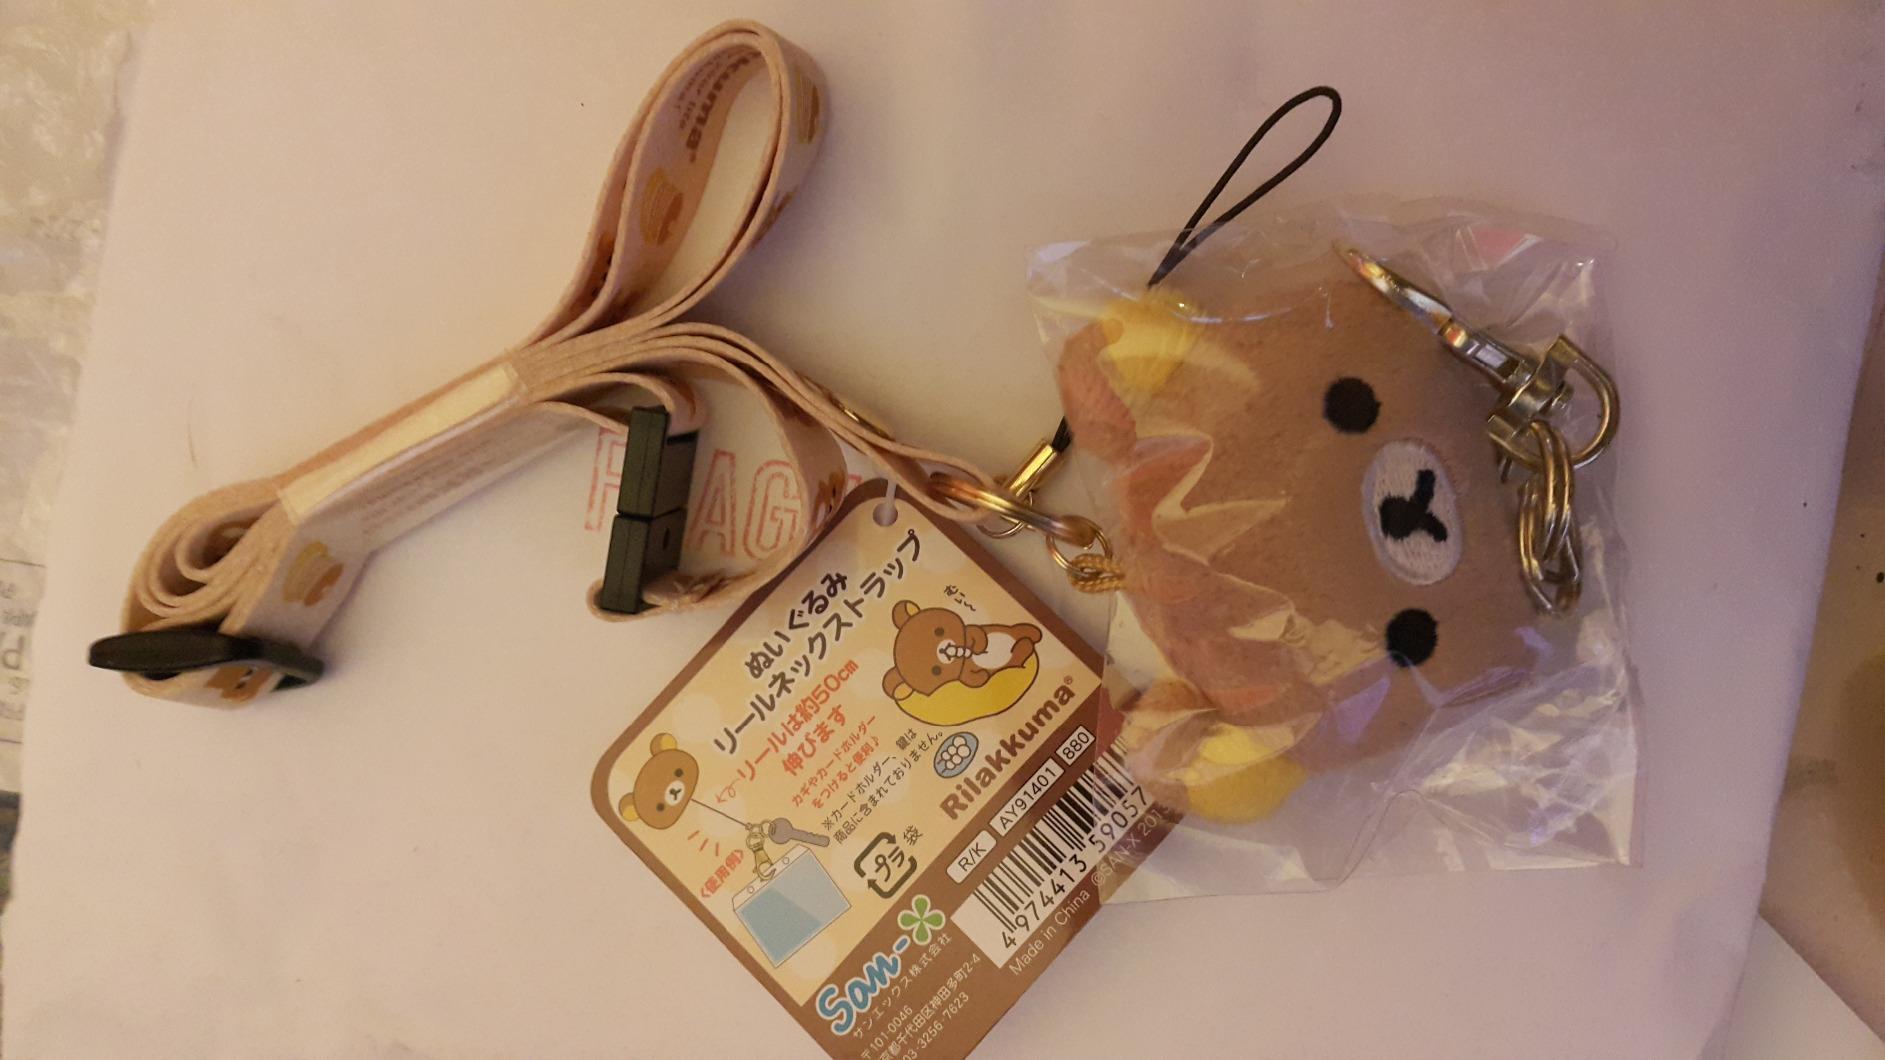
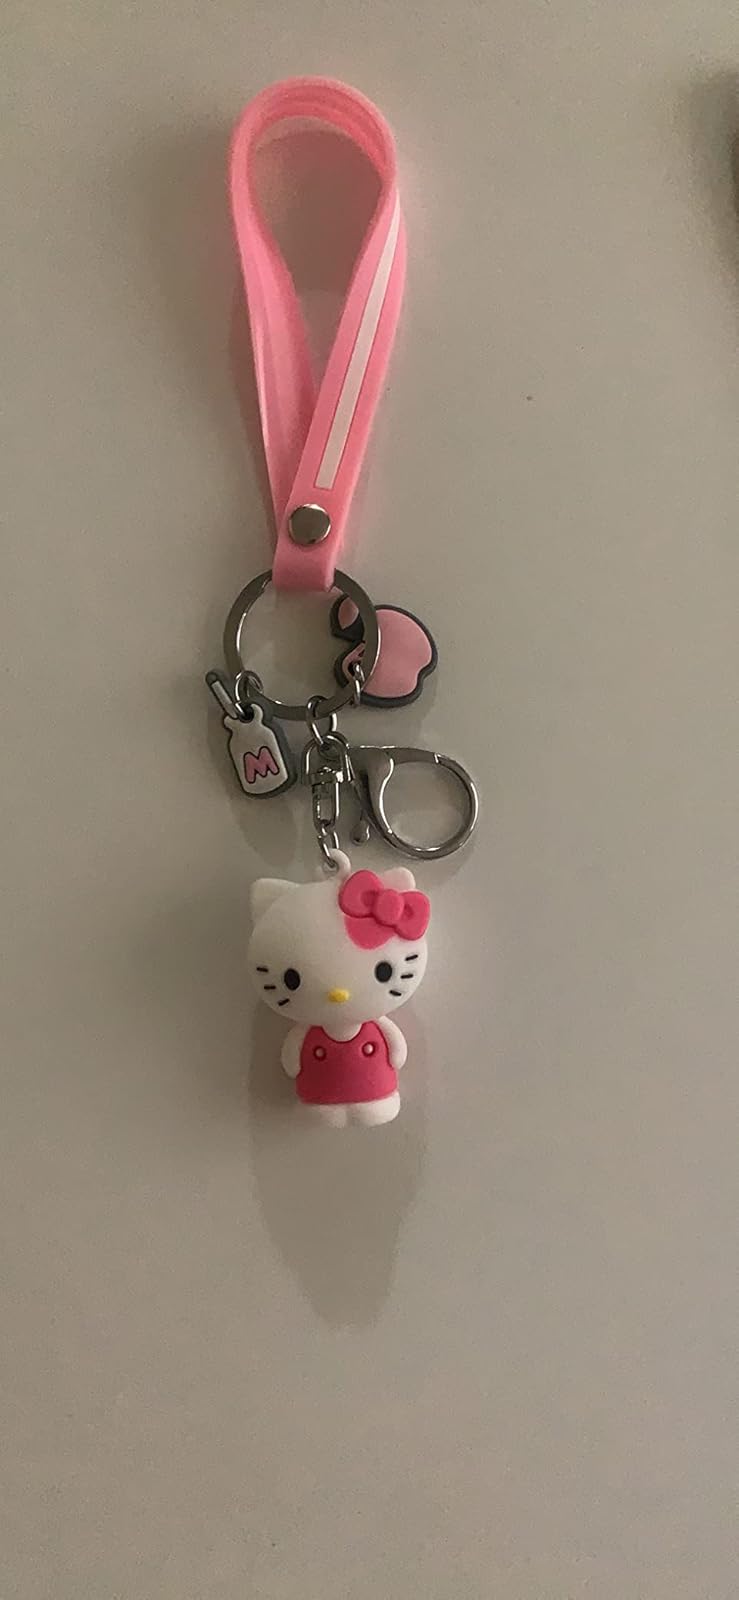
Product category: accessories_keychain
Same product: no